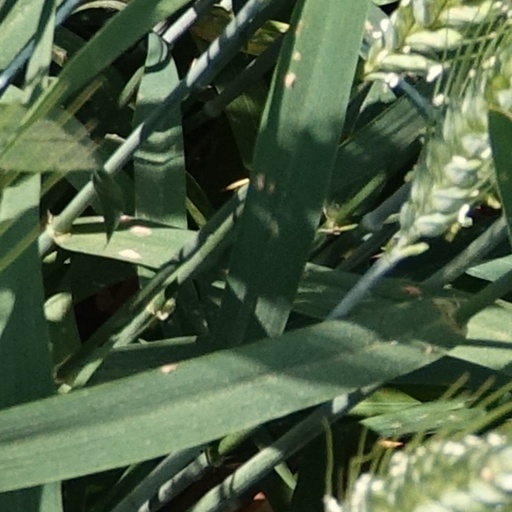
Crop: wheat